Hôtel Raousset-Boulbon

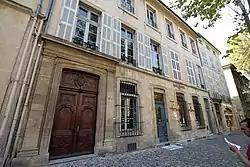

The Hôtel Raousset-Boulbon (a.k.a. Hôtel Fauris de Saint-Vincens) is a listed hôtel particulier in Aix-en-Provence.